Imperial Guard (Napoleon III)

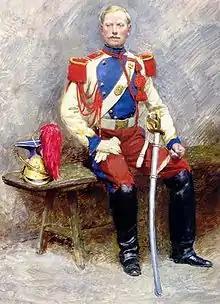
An officer of the Lancers of the Imperial Guard ("Lanciers de la Garde impériale") in parade uniform.

The Imperial Guard retained a number of the more spectacular items of its predecessor Corps under Napoleon I, such as the bearskin headdress of the Grenadiers or the heavily braided dolman of the Horse Artillery. To these were added the common features which by 1870 had come to typify the French Army - notably the red trousers worn by most regiments. The Zouave regiment of the Imperial Guard had their distinctive North African style uniforms trimmed in yellow rather than the red of the other three Zouave regiments, with yellow instead of blue fez tassels.